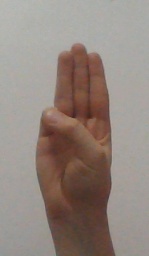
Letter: thaa